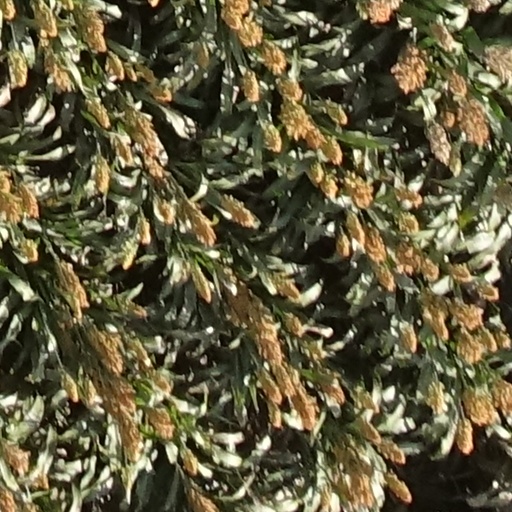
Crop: sorghum